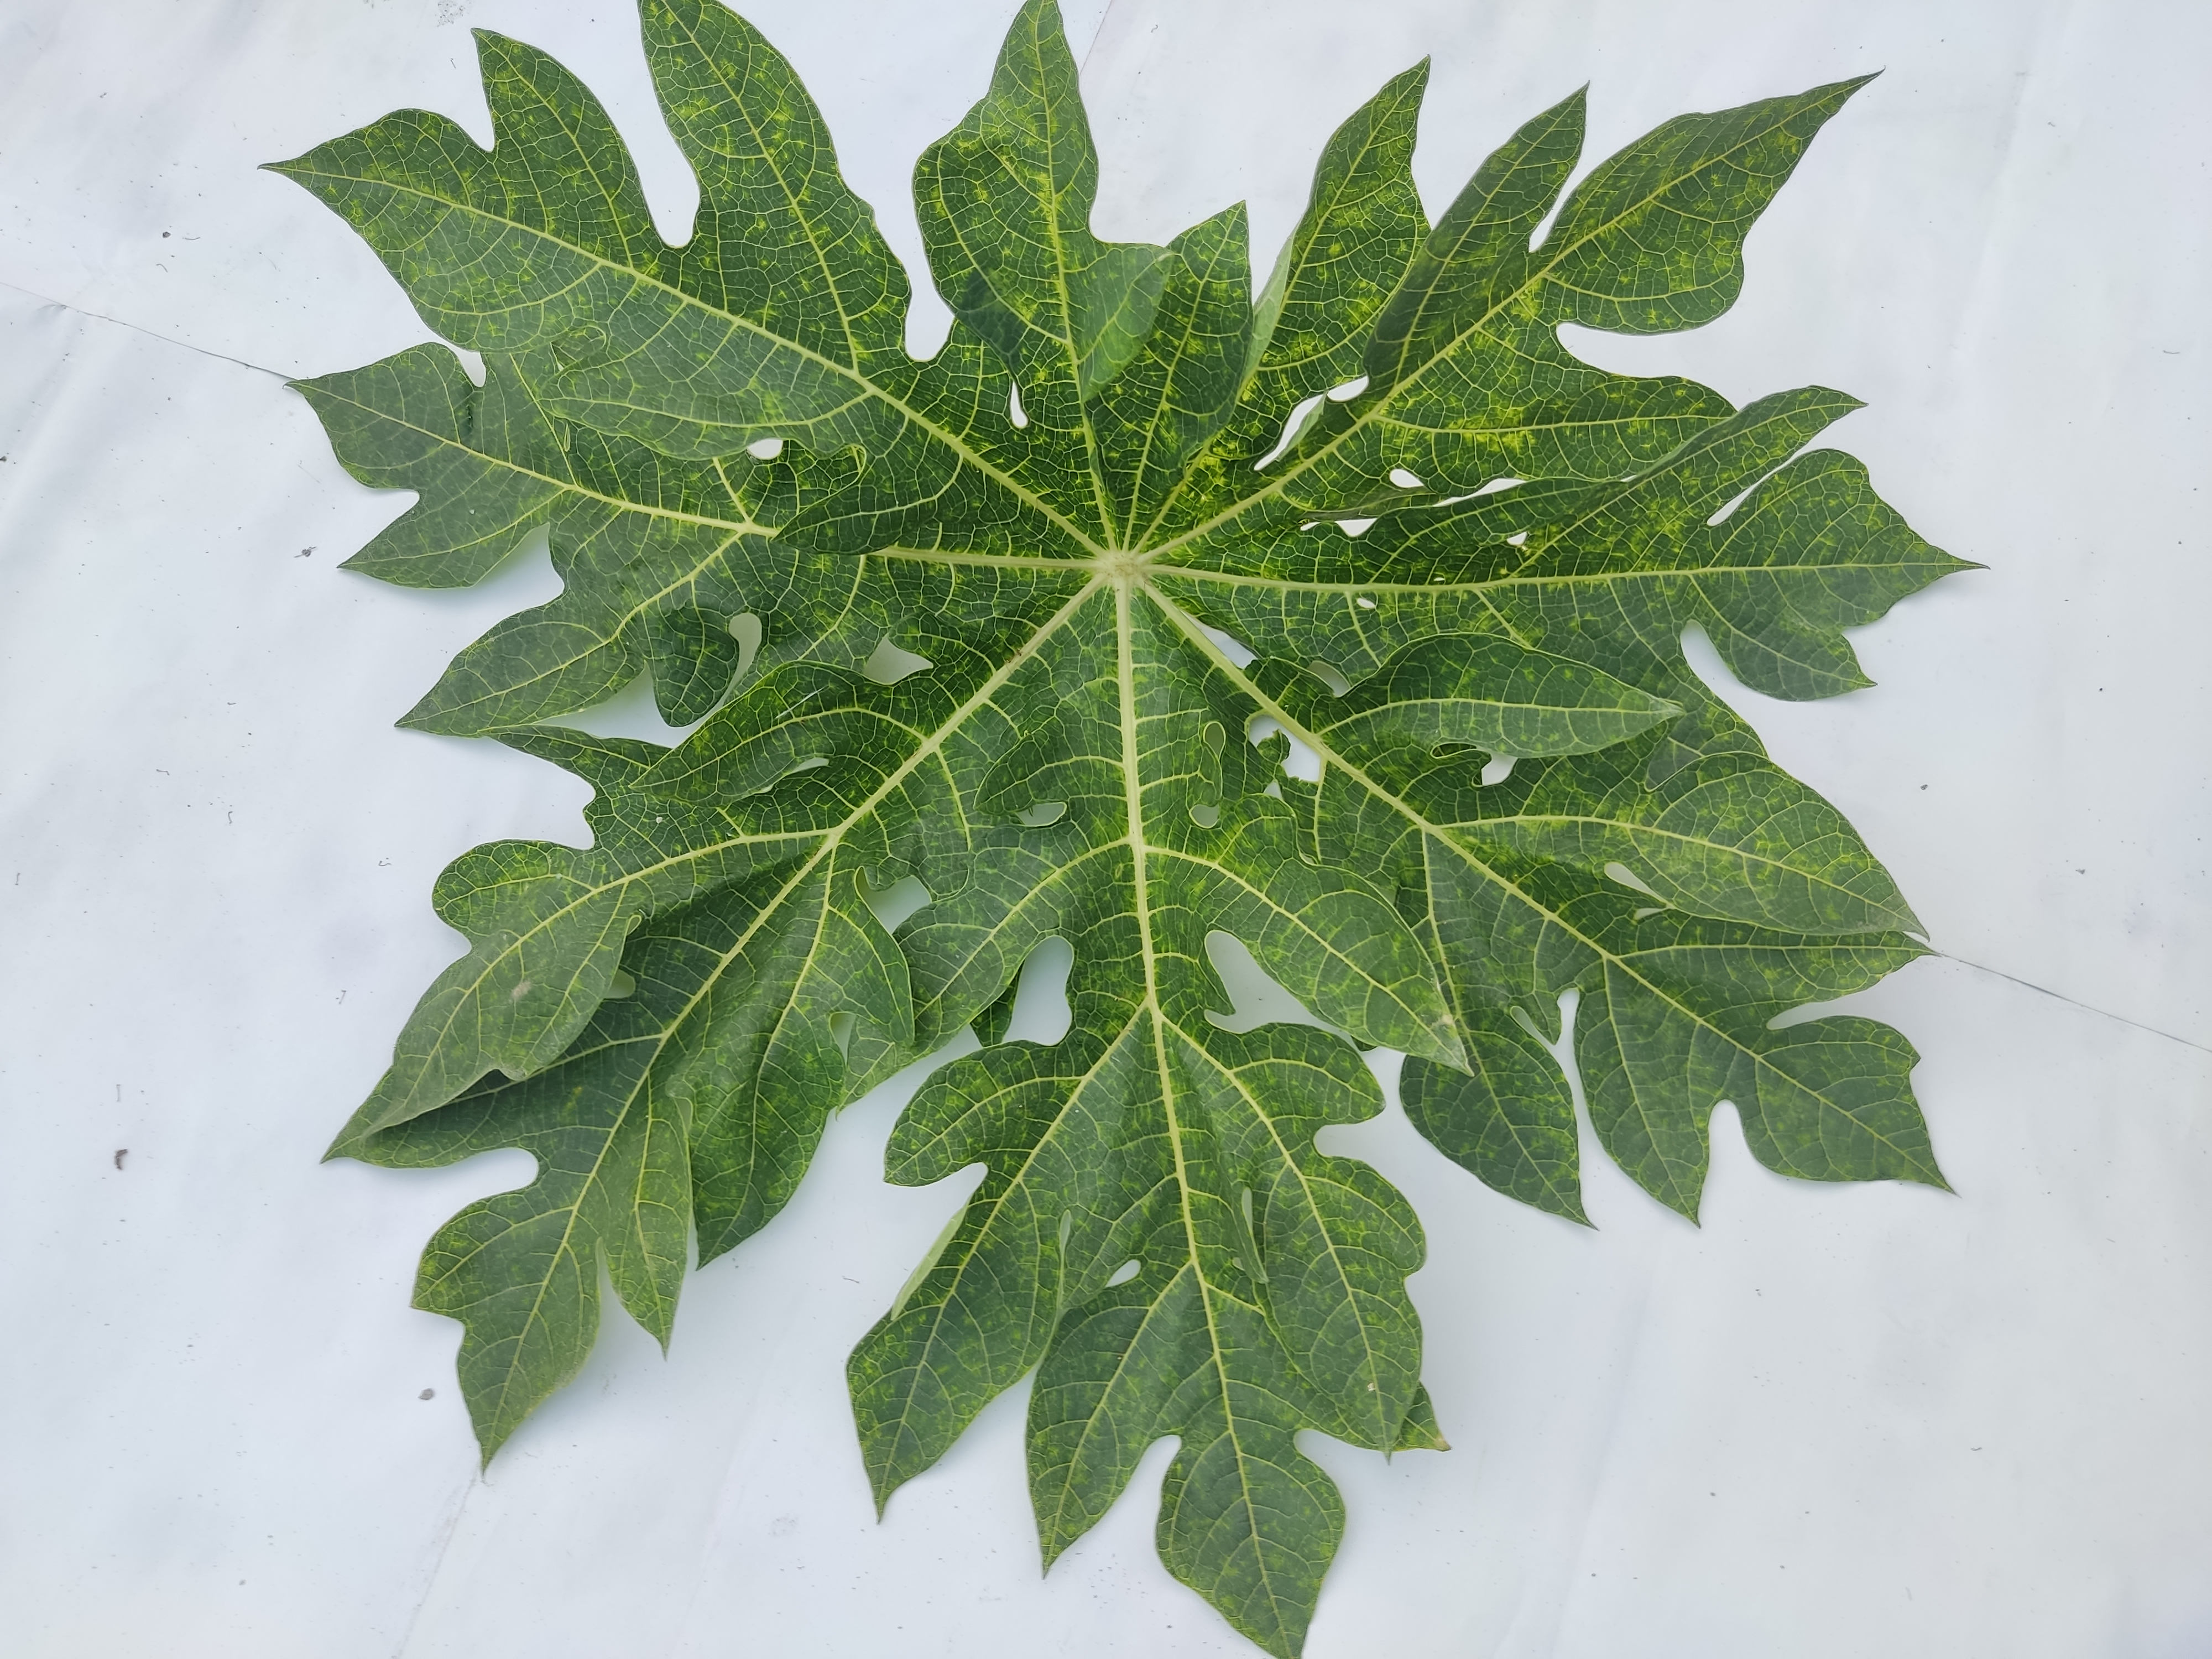
Label: Mosaic